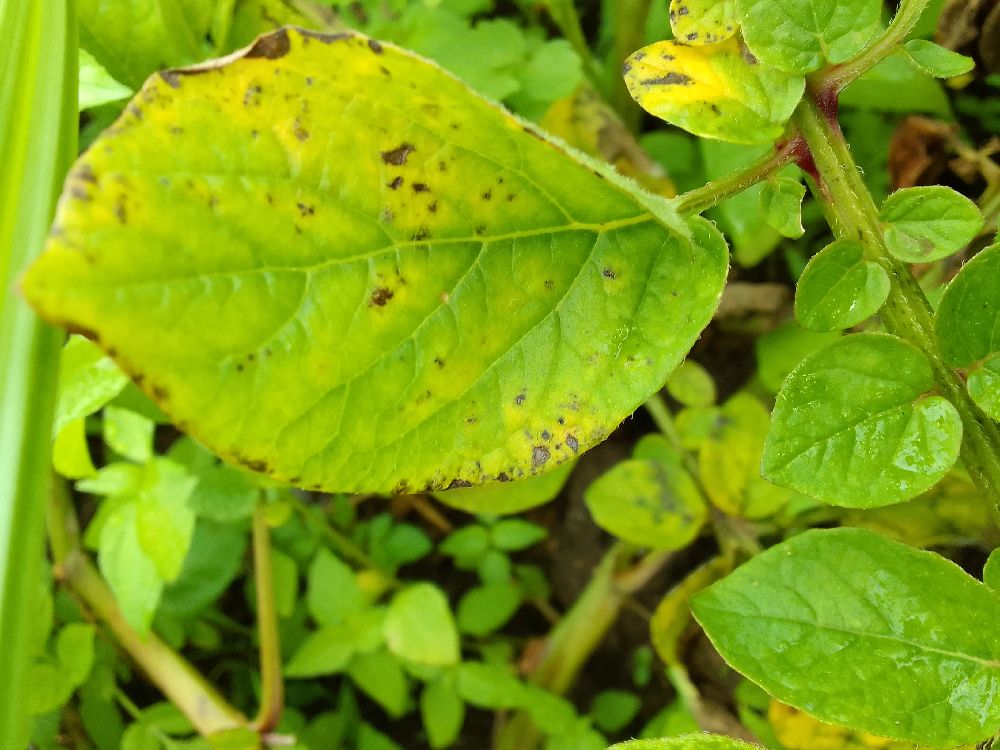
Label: Early blight